Vénérieu

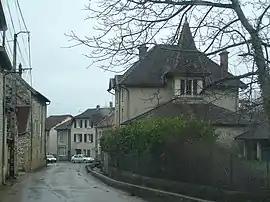
The centre of the village

Vénérieu is a commune in the Isère department in southeastern France.